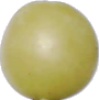
Label: Grape White 2